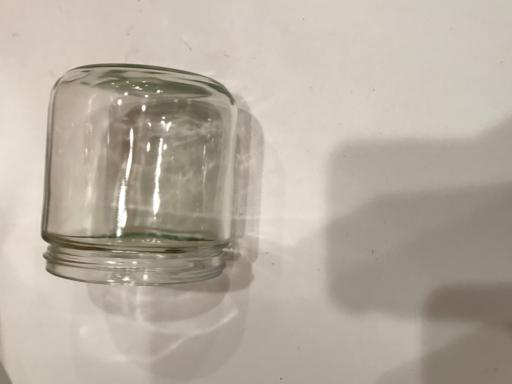
Waste category: glass